On the Way to School

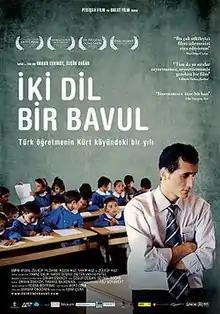
Theatrical poster

On the Way to School is a 2008 Turkish documentary film directed by Orhan Eskiköy and Özgür Doğan. It has attracted 78,000 people in eight weeks, an impressive showing for a documentary.